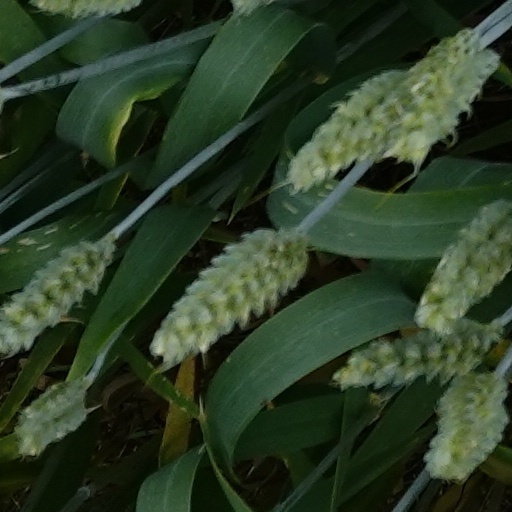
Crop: wheat